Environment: real
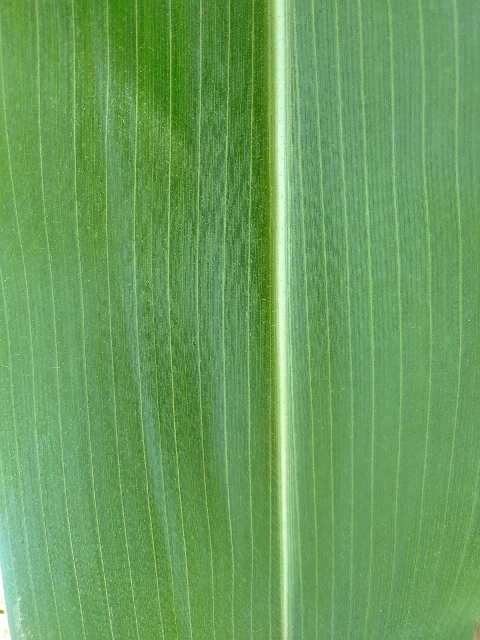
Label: healthy